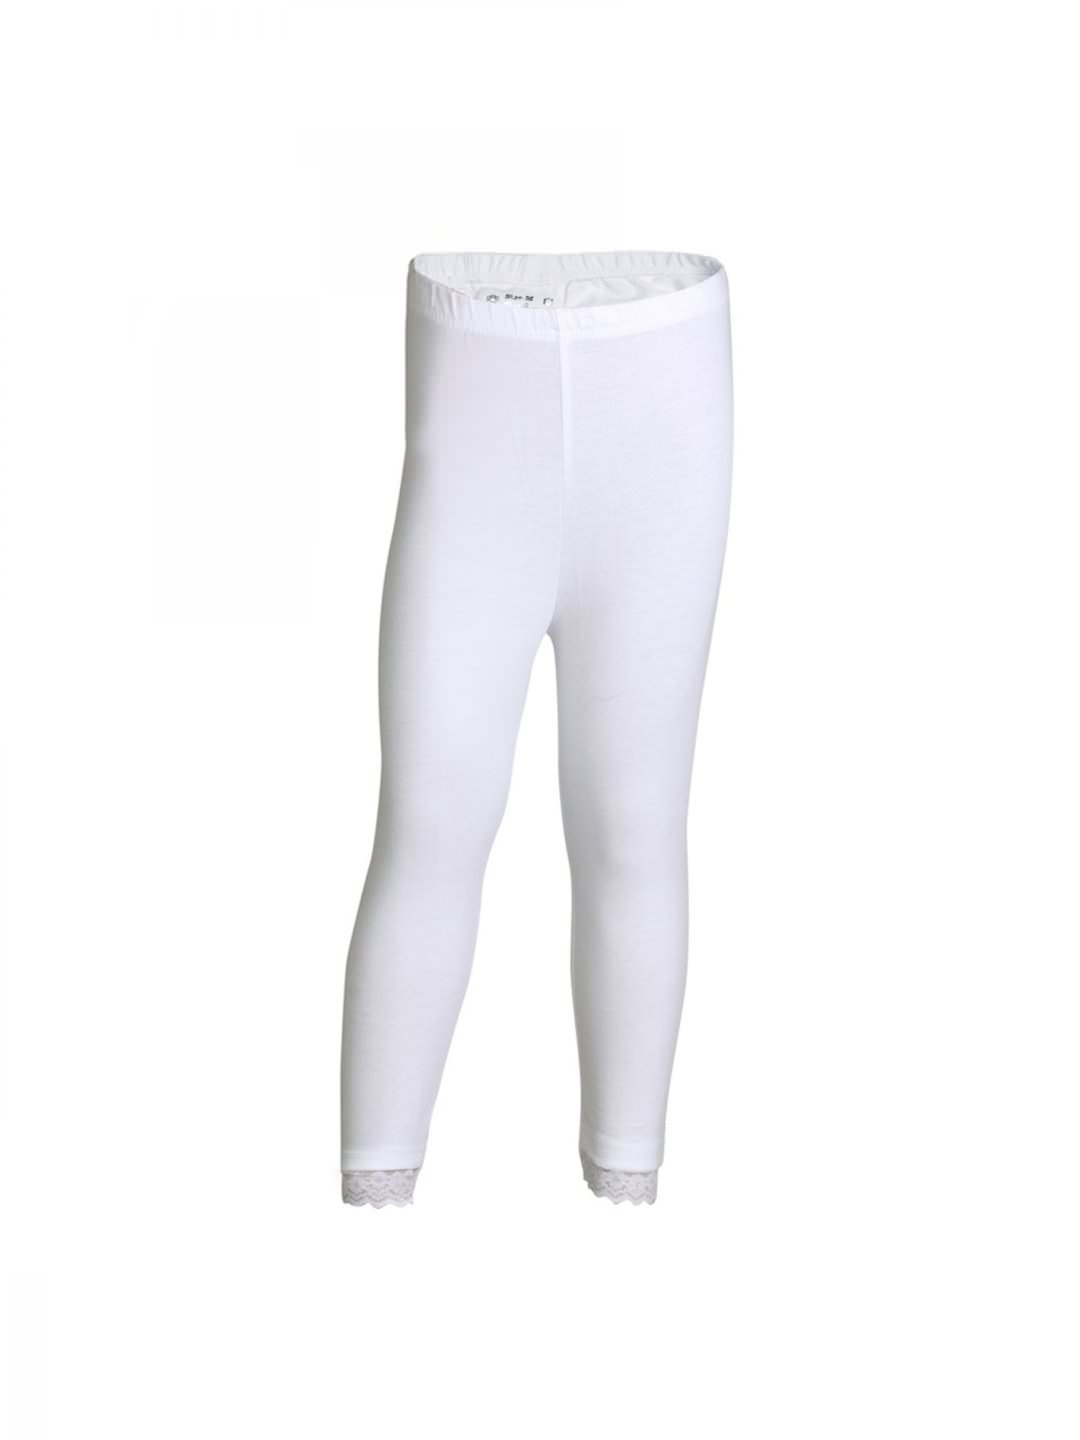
Gini and Jony Kids Leggings
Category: Apparel / Bottomwear / Leggings
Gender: Girls
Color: White
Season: Summer 2012
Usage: Casual